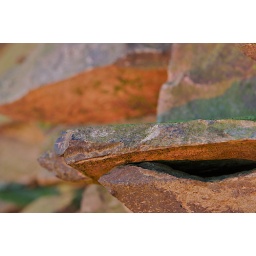
Bradgate park, Leics. dry stone wall that revealed some remarkable colours in low setting sun.